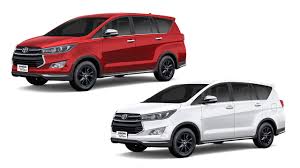
Label: noambulance